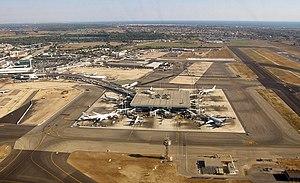
Le Latium, ou Lazio en italien, est une région d'Italie centrale. Incluant la capitale, Rome, il s'agit de la deuxième région la plus peuplée d'Italie, après la Lombardie, avec près de six millions d'habitants. Il est bordé au nord-ouest par la Toscane, au nord par l'Ombrie, au nord-est par les Marches, à l'est par les Abruzzes et le Molise, ainsi qu'au sud-est par la Campanie. À l'ouest, la région est baignée par la mer Tyrrhénienne. La petite enclave du Vatican se trouve dans le Latium.